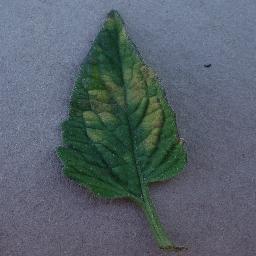
Label: Tomato___Leaf_Mold